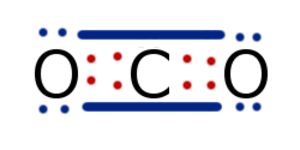
Oktetreglen
Bindingen i kuldioxid: Det centrale carbonatom er omgivet af otte elektroner som defineret i oktetreglen, og giver således et stabilt molekyle.
Oktetreglen er betegnelsen på den observation at kemiske grundstoffer har en forkærlighed for at optage eller afgive elektroner, så deres elektronkonfiguration kommer til at ligne ædelgasserne mht. antallet af elektroner i deres yderste skal.